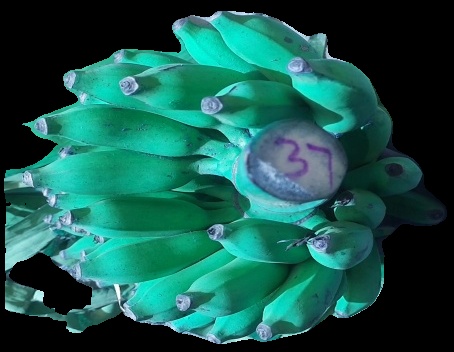
Variety: elakki-bale
Grade: grade3